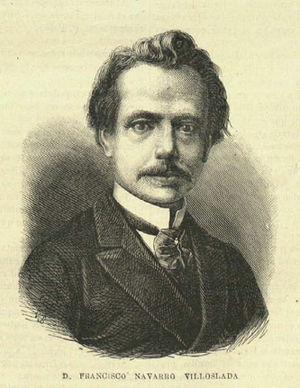
Francisco Navarro Villoslada est un journaliste, romancier, essayiste et homme politique espagnol d'idéologie traditionaliste et carliste né le 9 octobre 1818 à Viana, dans l'actuelle communauté forale de Navarre et mort le 29 août 1895 dans la même ville.